Negombo

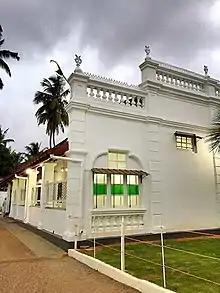
Udayar Thoppuwa Mosque

There are nine jummah mosques in Negombo. The Kamachchoda Jummah Masjid in Kamachchode, Negombo, is one of the oldest in Sri Lanka. Another old mosque in Negombo is the Udayar Thoppuwa Mosque, Mirigama Road, Dheen Junction, Negombo, which was built in 1846 by Maththicham Saleem Lebbe Muhammed Thamby Vidane and the old building which was built in 1846 is still in use.